British Columbia Parliament Buildings

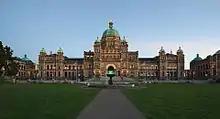
The buildings illuminated at dusk

Its success garnered Rattenbury many more commissions in Victoria and other parts of the province, including the Legislative Library (constructed between 1913 and 1915 and the cornerstone of which was laid by Prince Arthur, Duke of Connaught), the design of the Empress Hotel, the Crystal Gardens indoor swimming pool nearby, and the Vancouver Court House (now the Vancouver Art Gallery). The andesite of the British Columbia Parliament Buildings is from Haddington Island in the Alert Bay Volcanic Belt. The granite used to build the buildings came from Nelson Island, at the mouth of Jervis Inlet, on the Sunshine Coast.